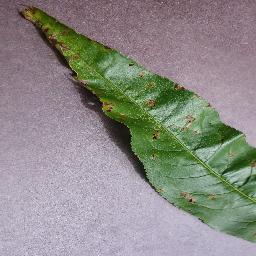
Label: Peach___Bacterial_spot